Historic Grand Prix of Monaco

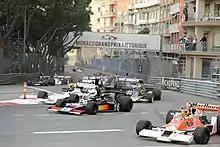
Start of the 2014 Race F (Formula One 1973-1978)

The Historic Grand Prix of Monaco (also called the Monaco Historic Grand Prix depending upon the source) is a series of automotive races focused on historic motorsport. The event is typically held biennially two weeks before the Formula One Grand Prix of Monaco.